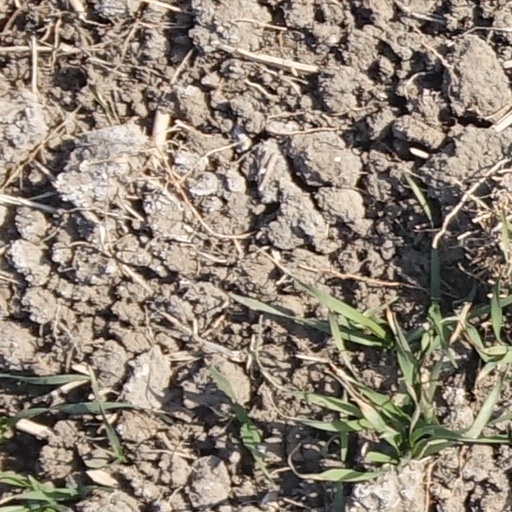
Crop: wheat